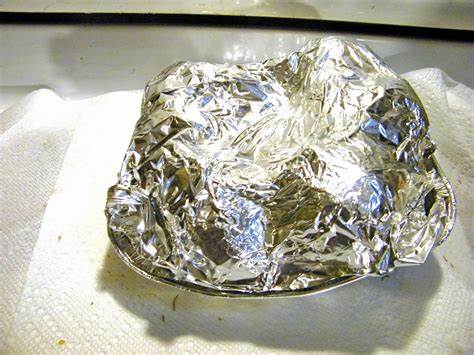
Label: metal